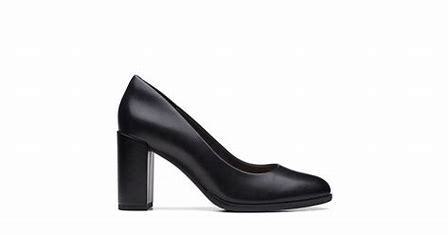
Brand: Clarks
Model: 100